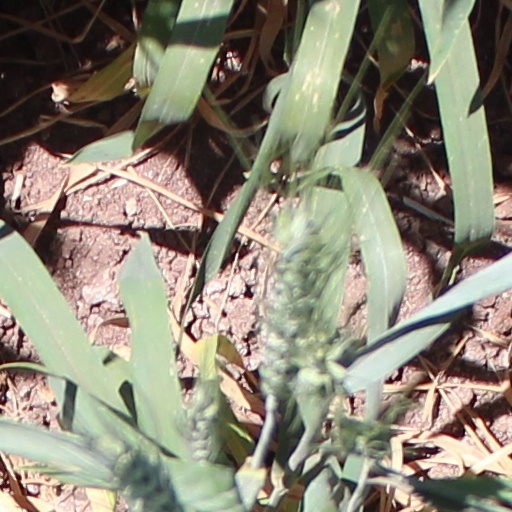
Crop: wheat